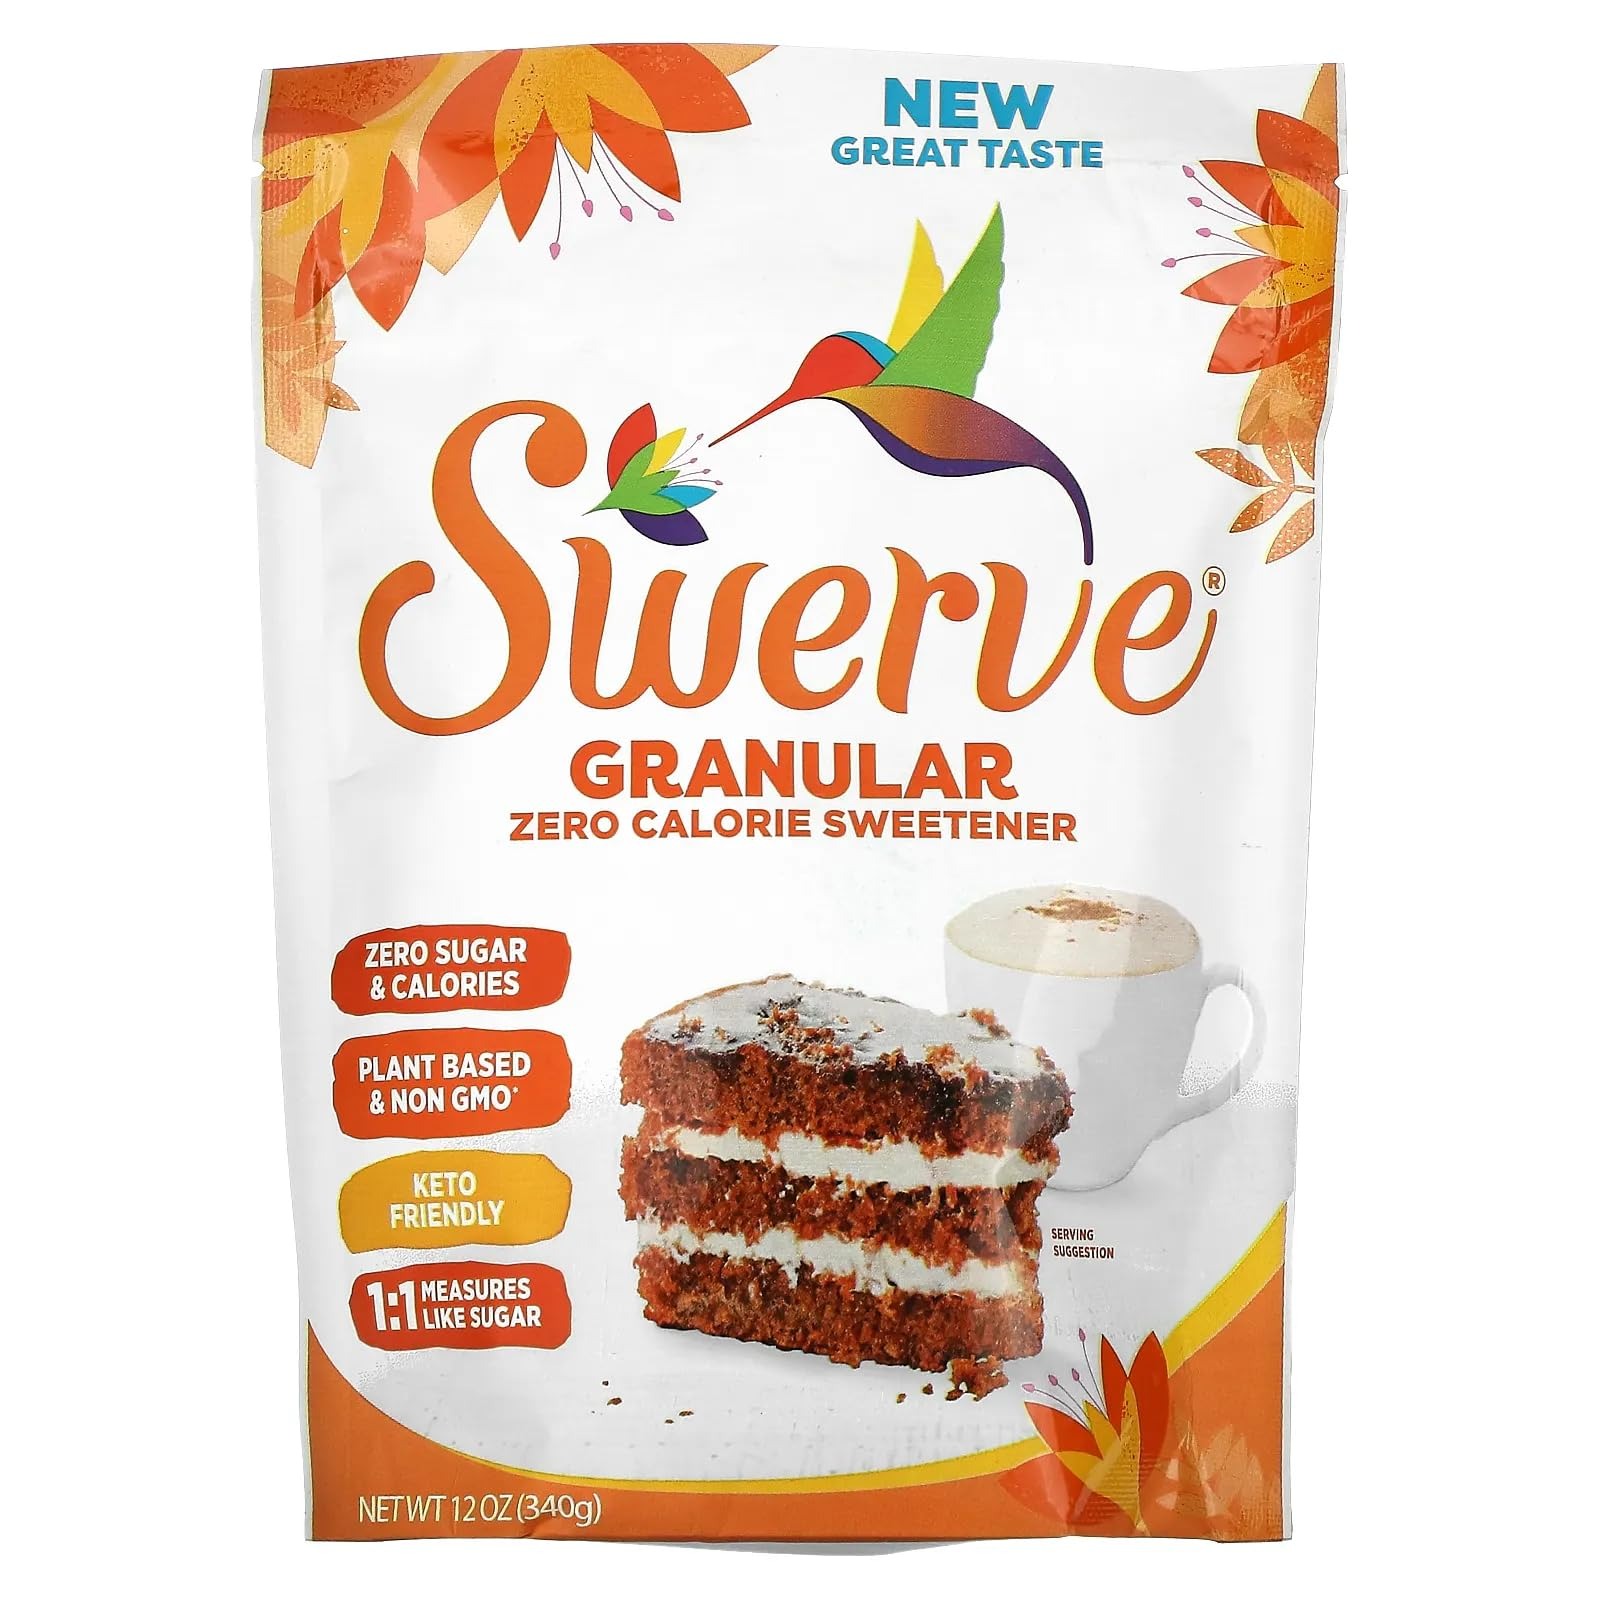
Item Name: SWERVE Granular Sweetener, 340 GR
Bullet Point 1: Zero Calories
Bullet Point 2: Non-GMO
Bullet Point 3: Natural
Bullet Point 4: Diabetes friendly
Bullet Point 5: Measures cup-for-cup like sugar
Product Description: Swerve is zero calorie, tastes just like sugar and measures just like sugar. You can use it as a cup for cup replacement in any recipe. Plus Swerve doesn't affect blood glucose or insulin levels, making it perfectly safe for people with diabetes. The secret to our zero calorie sweetness is a combination of erythritol and oligosaccharides that provide excellent baking and cooking functionality. And with the ability to brown and caramelize, Swerve is going to be right at home in your kitchen. There are no conversion charts needed when baking and cooking with Swerve. If your recipe calls for half a cup of sugar. You simply replace with half a cup of Swerve. Zero Calories. Non-GMO. Natural. Diabetes friendly. Measures cup-for-cup like sugar
Value: 12.0
Unit: Ounce

Price: 7.49